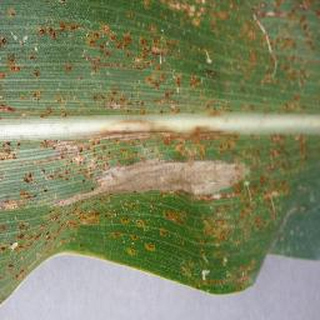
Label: corn_northern_leaf_blight